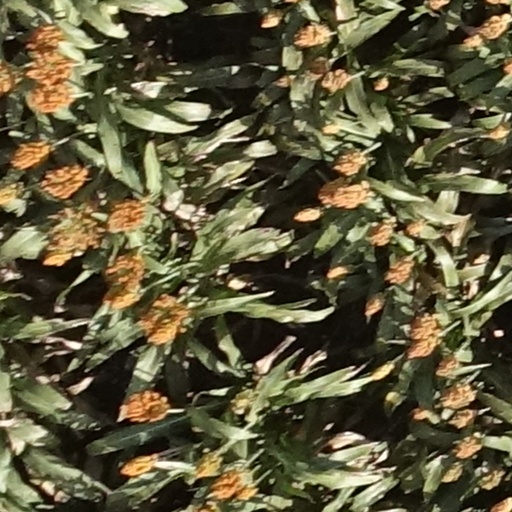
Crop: sorghum